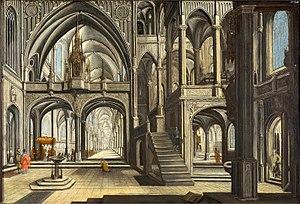
tableau inspiré de la gravure selon Aerts
Hendrick Aerts, probablement né à Malines, en Flandres entre 1565 et 1575, était un peintre flamand qui peignait principalement des peintures architecturales.